Jean-Baptiste Olive

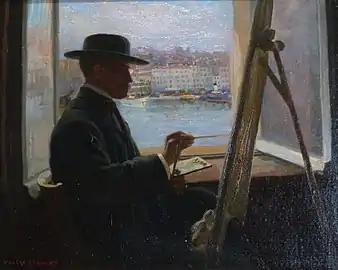
Valère Bernard, "Jean-Baptiste Olive in his Studio", Musée des beaux-arts de Marseille

Olive, the son of a wine merchant, was born in Marseille's Saint-Martin neighbourhood. Étienne Cornellier, a decorator, encouraged him to register at École des beaux-arts de Marseille where he studied under the guidance of Joanny Rave. There he received several awards including, in 1871, the live model class's first prize. While training as a decorator, he painted many scenes of Marseille, its Vieux-Port, its islands, and its seashore. In 1874 he travelled to Italy, mainly to Genoa and Venice. He occasionally participated in some of Provence's exhibitions at the time.